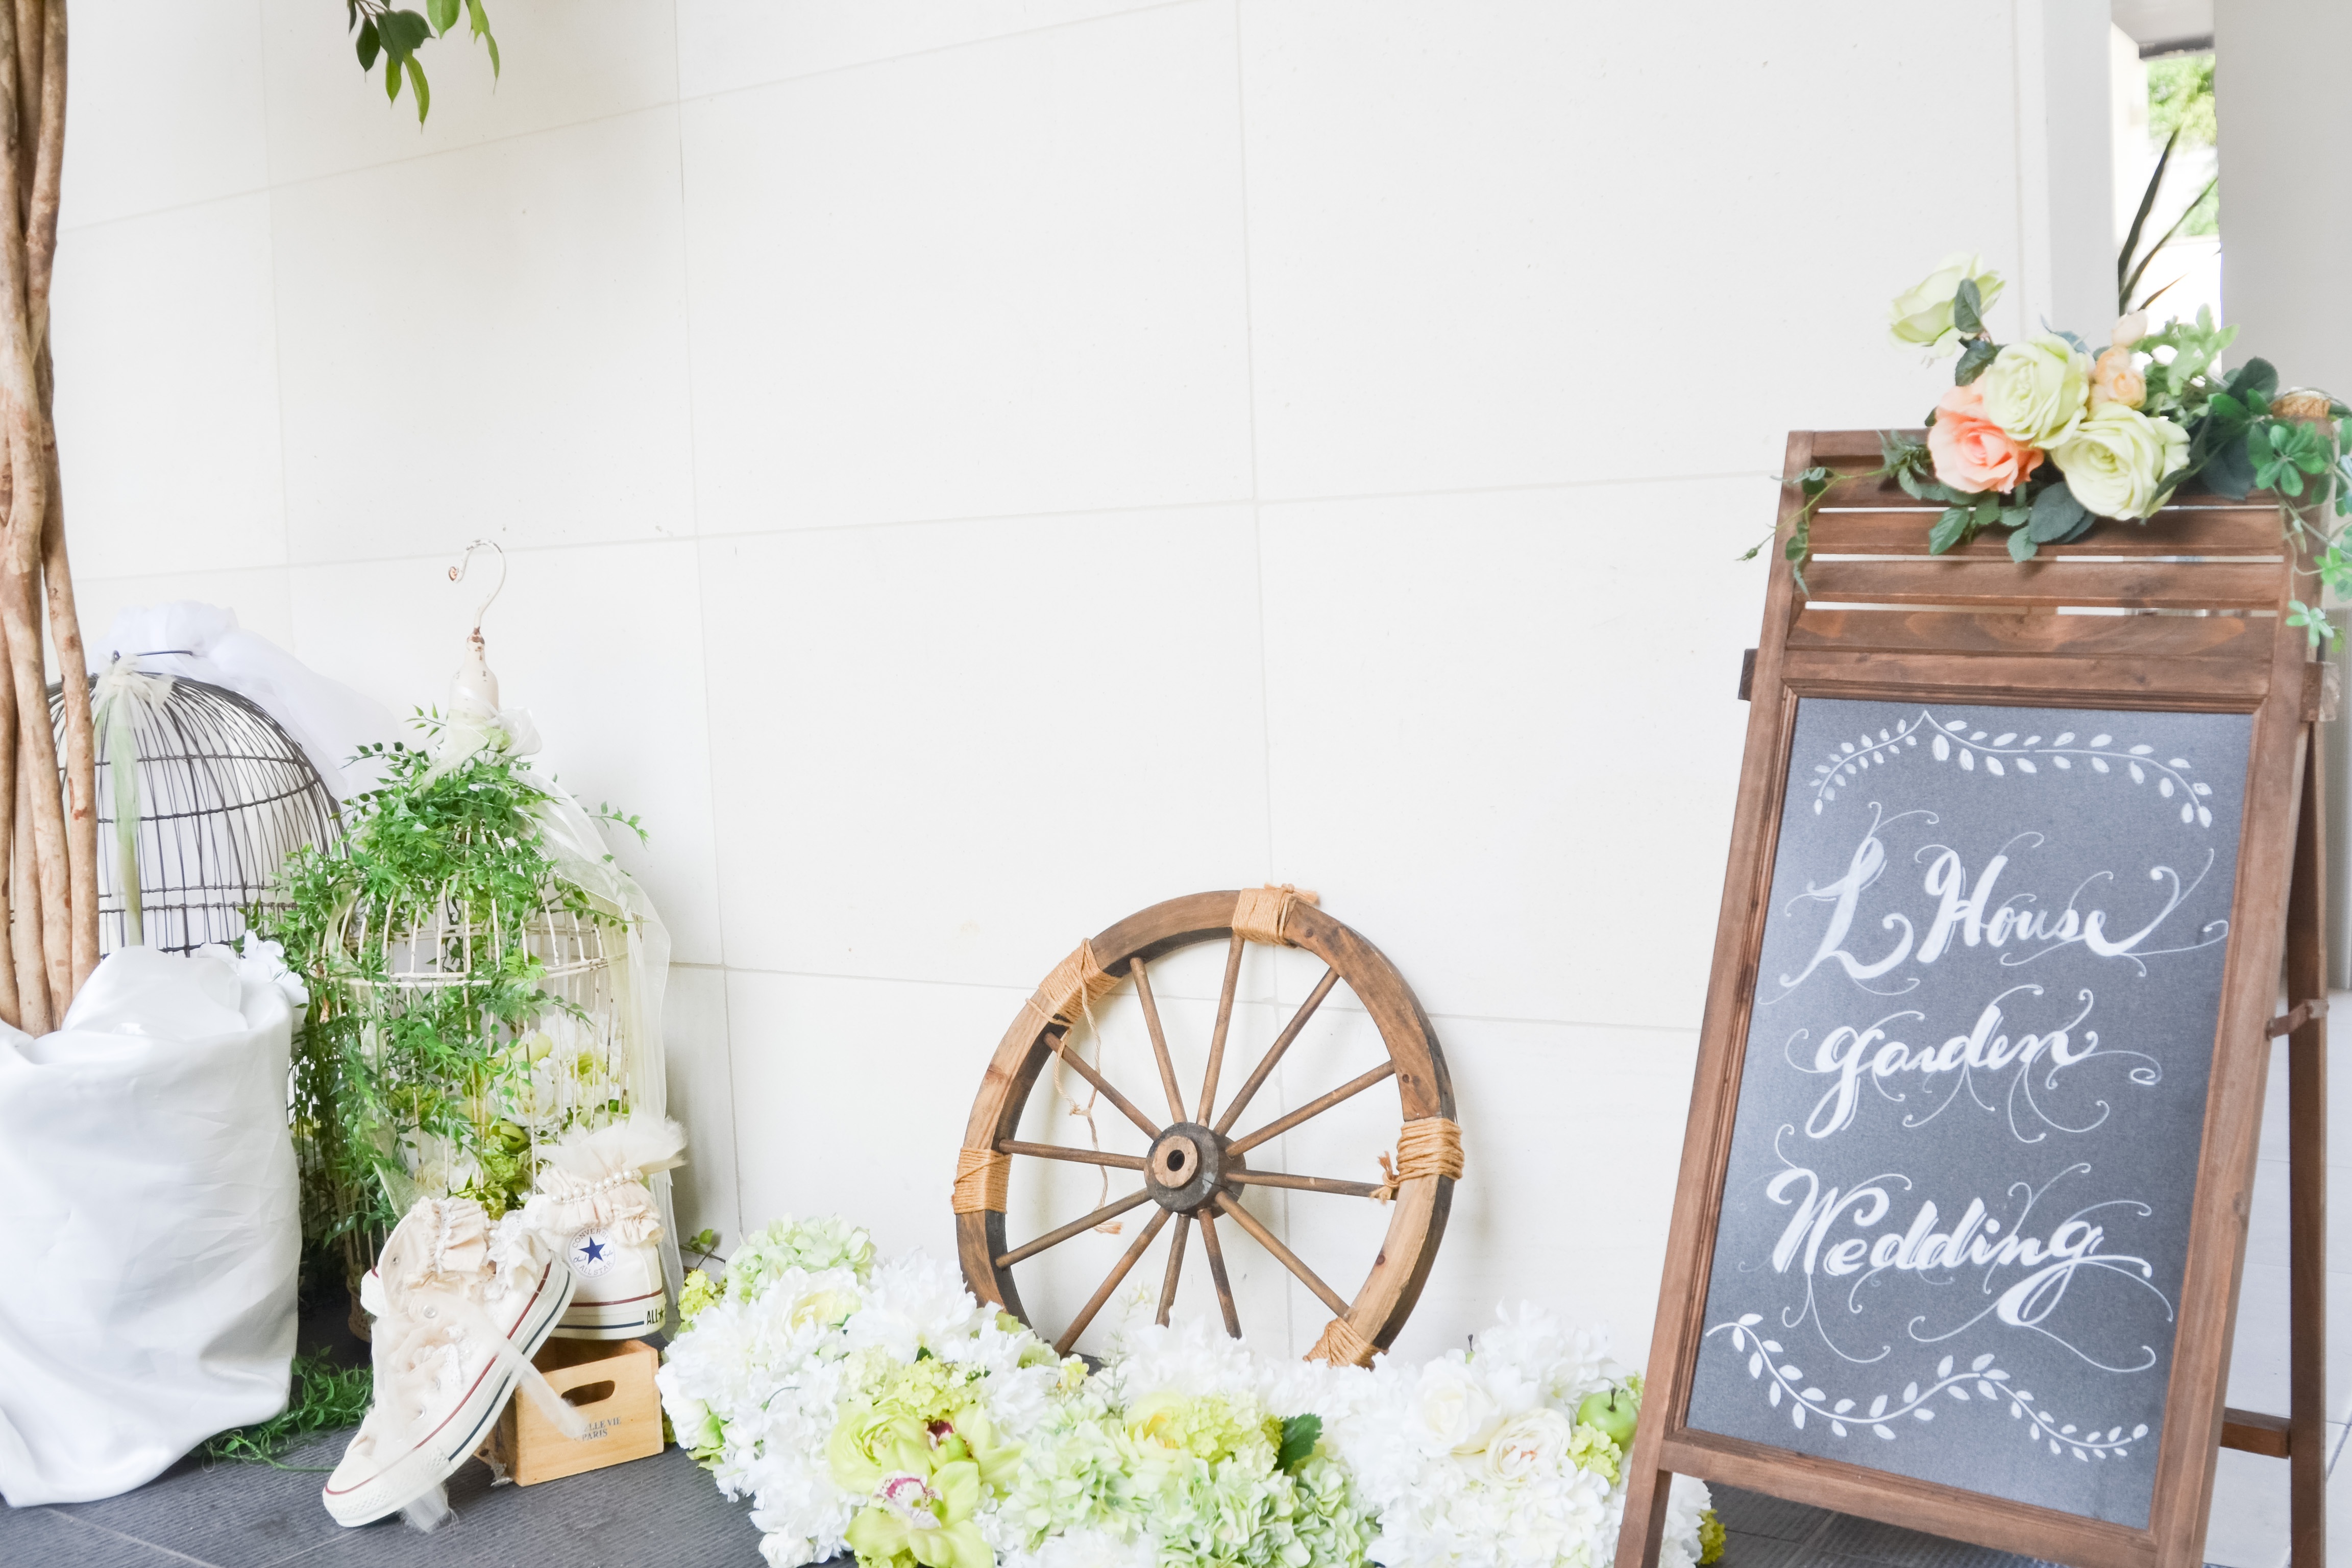
wheel, flower, home, decoration, spring, green, wedding, ceremony, details, floristry, designing, welcome board